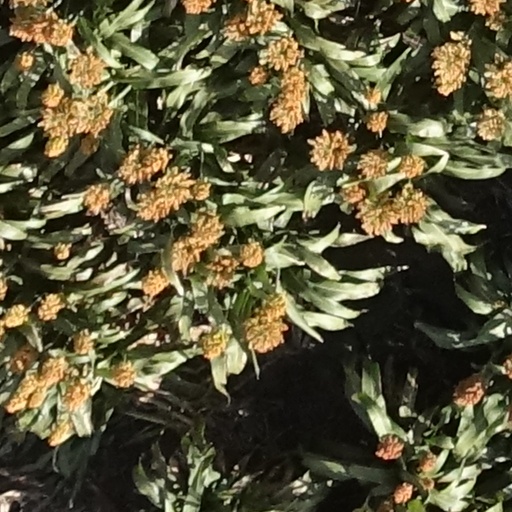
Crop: sorghum